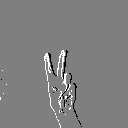
ASL letter: v